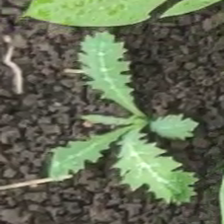
Weed species: Bilayat_(Mexicana_Argemone)